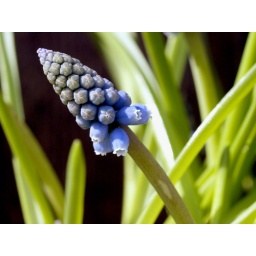
a small flower in blue